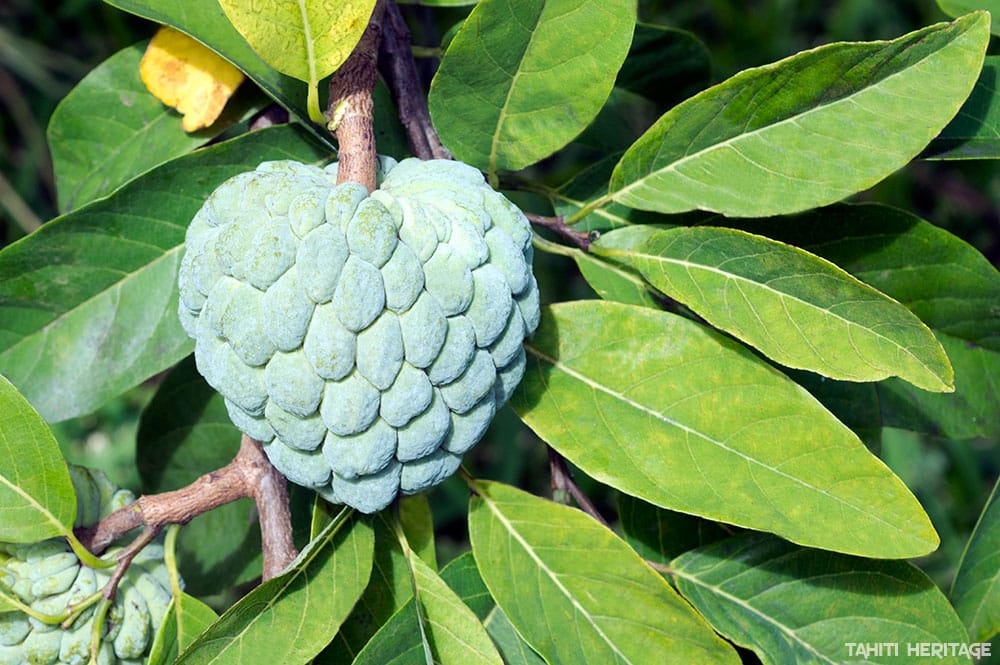
Liñ ci seetlu mooy lii xob bu vert la, maanaam gàñcax la gu vert la moom lañ ci seetlu.